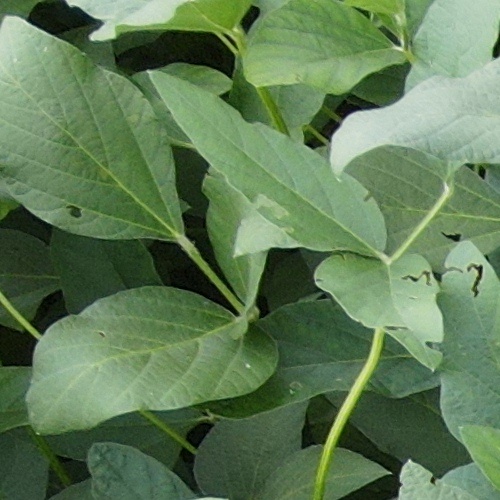
Label: Caterpillar